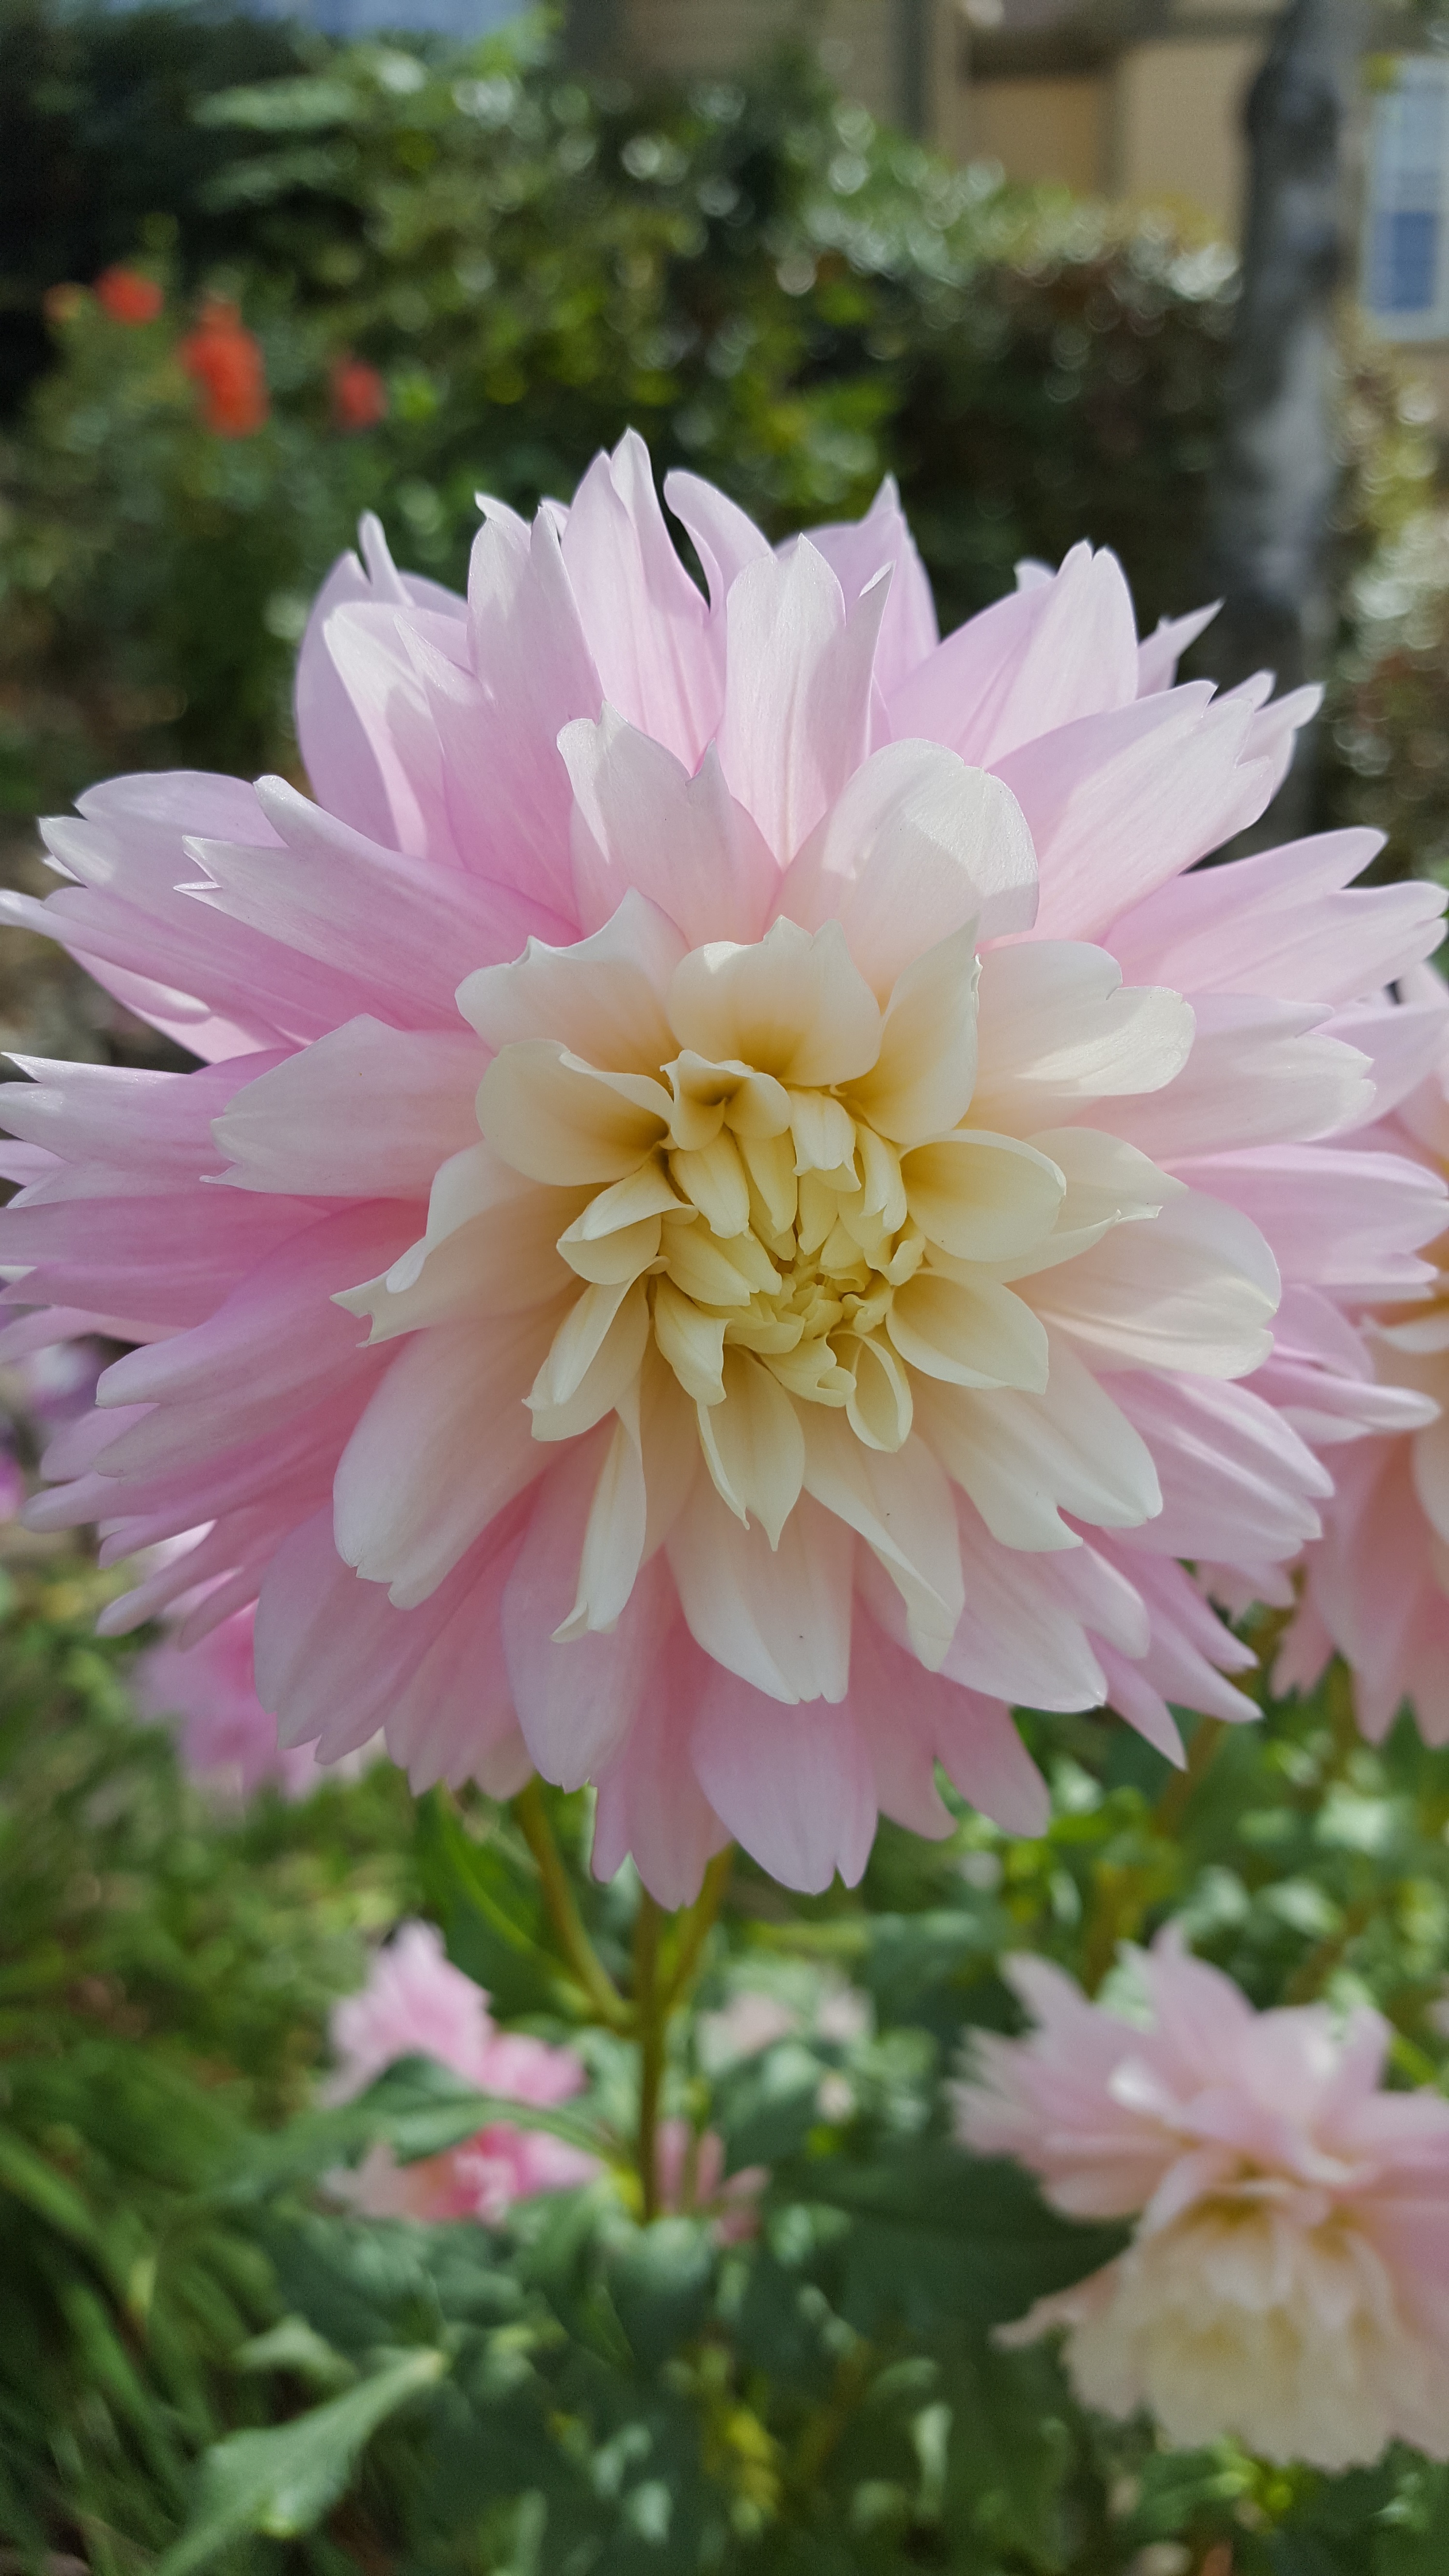
plant, flower, petal, color, garden, pink, flora, dahlia, peony, pale, flowering plant, daisy family, annual plant, land plant, garden cosmos